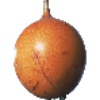
Label: granadilla